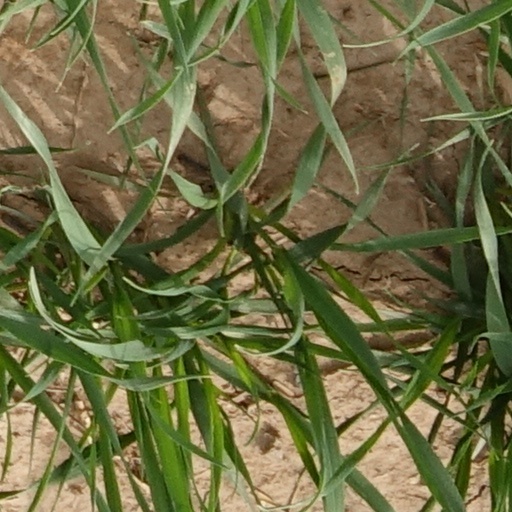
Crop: wheat